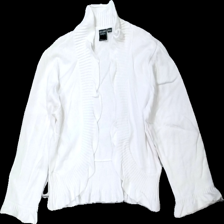
View: front
Type: Cardigan
Category: Ladies
Brand: Cellbes
Colors: White
Material: 100% cotton
Cut: Regular
Size: 38
Season: All
Stains: Major
Damage: fläck arm
Damage location: middle left
Damage 2 location: middle center
Price range: <50
Recommended usage: Export
Description: vit kofta med fläck på arm